Fenlake Meadows

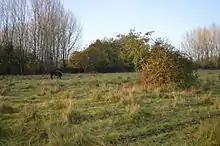

Fenlake Meadows is a 19.2 hectare Local Nature Reserve located in the Kingsbrook area of Bedford. It is owned and managed by Bedford Borough Council.